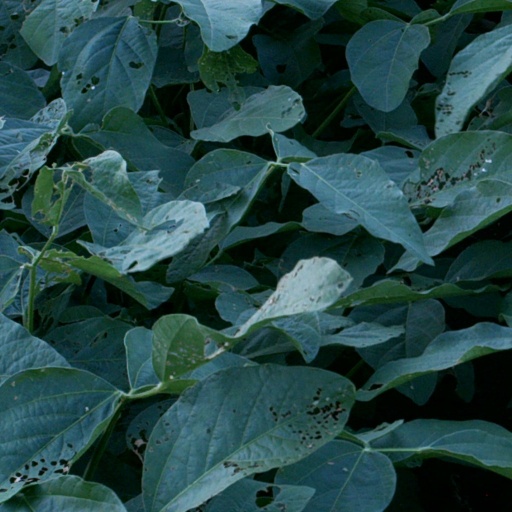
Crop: soybean